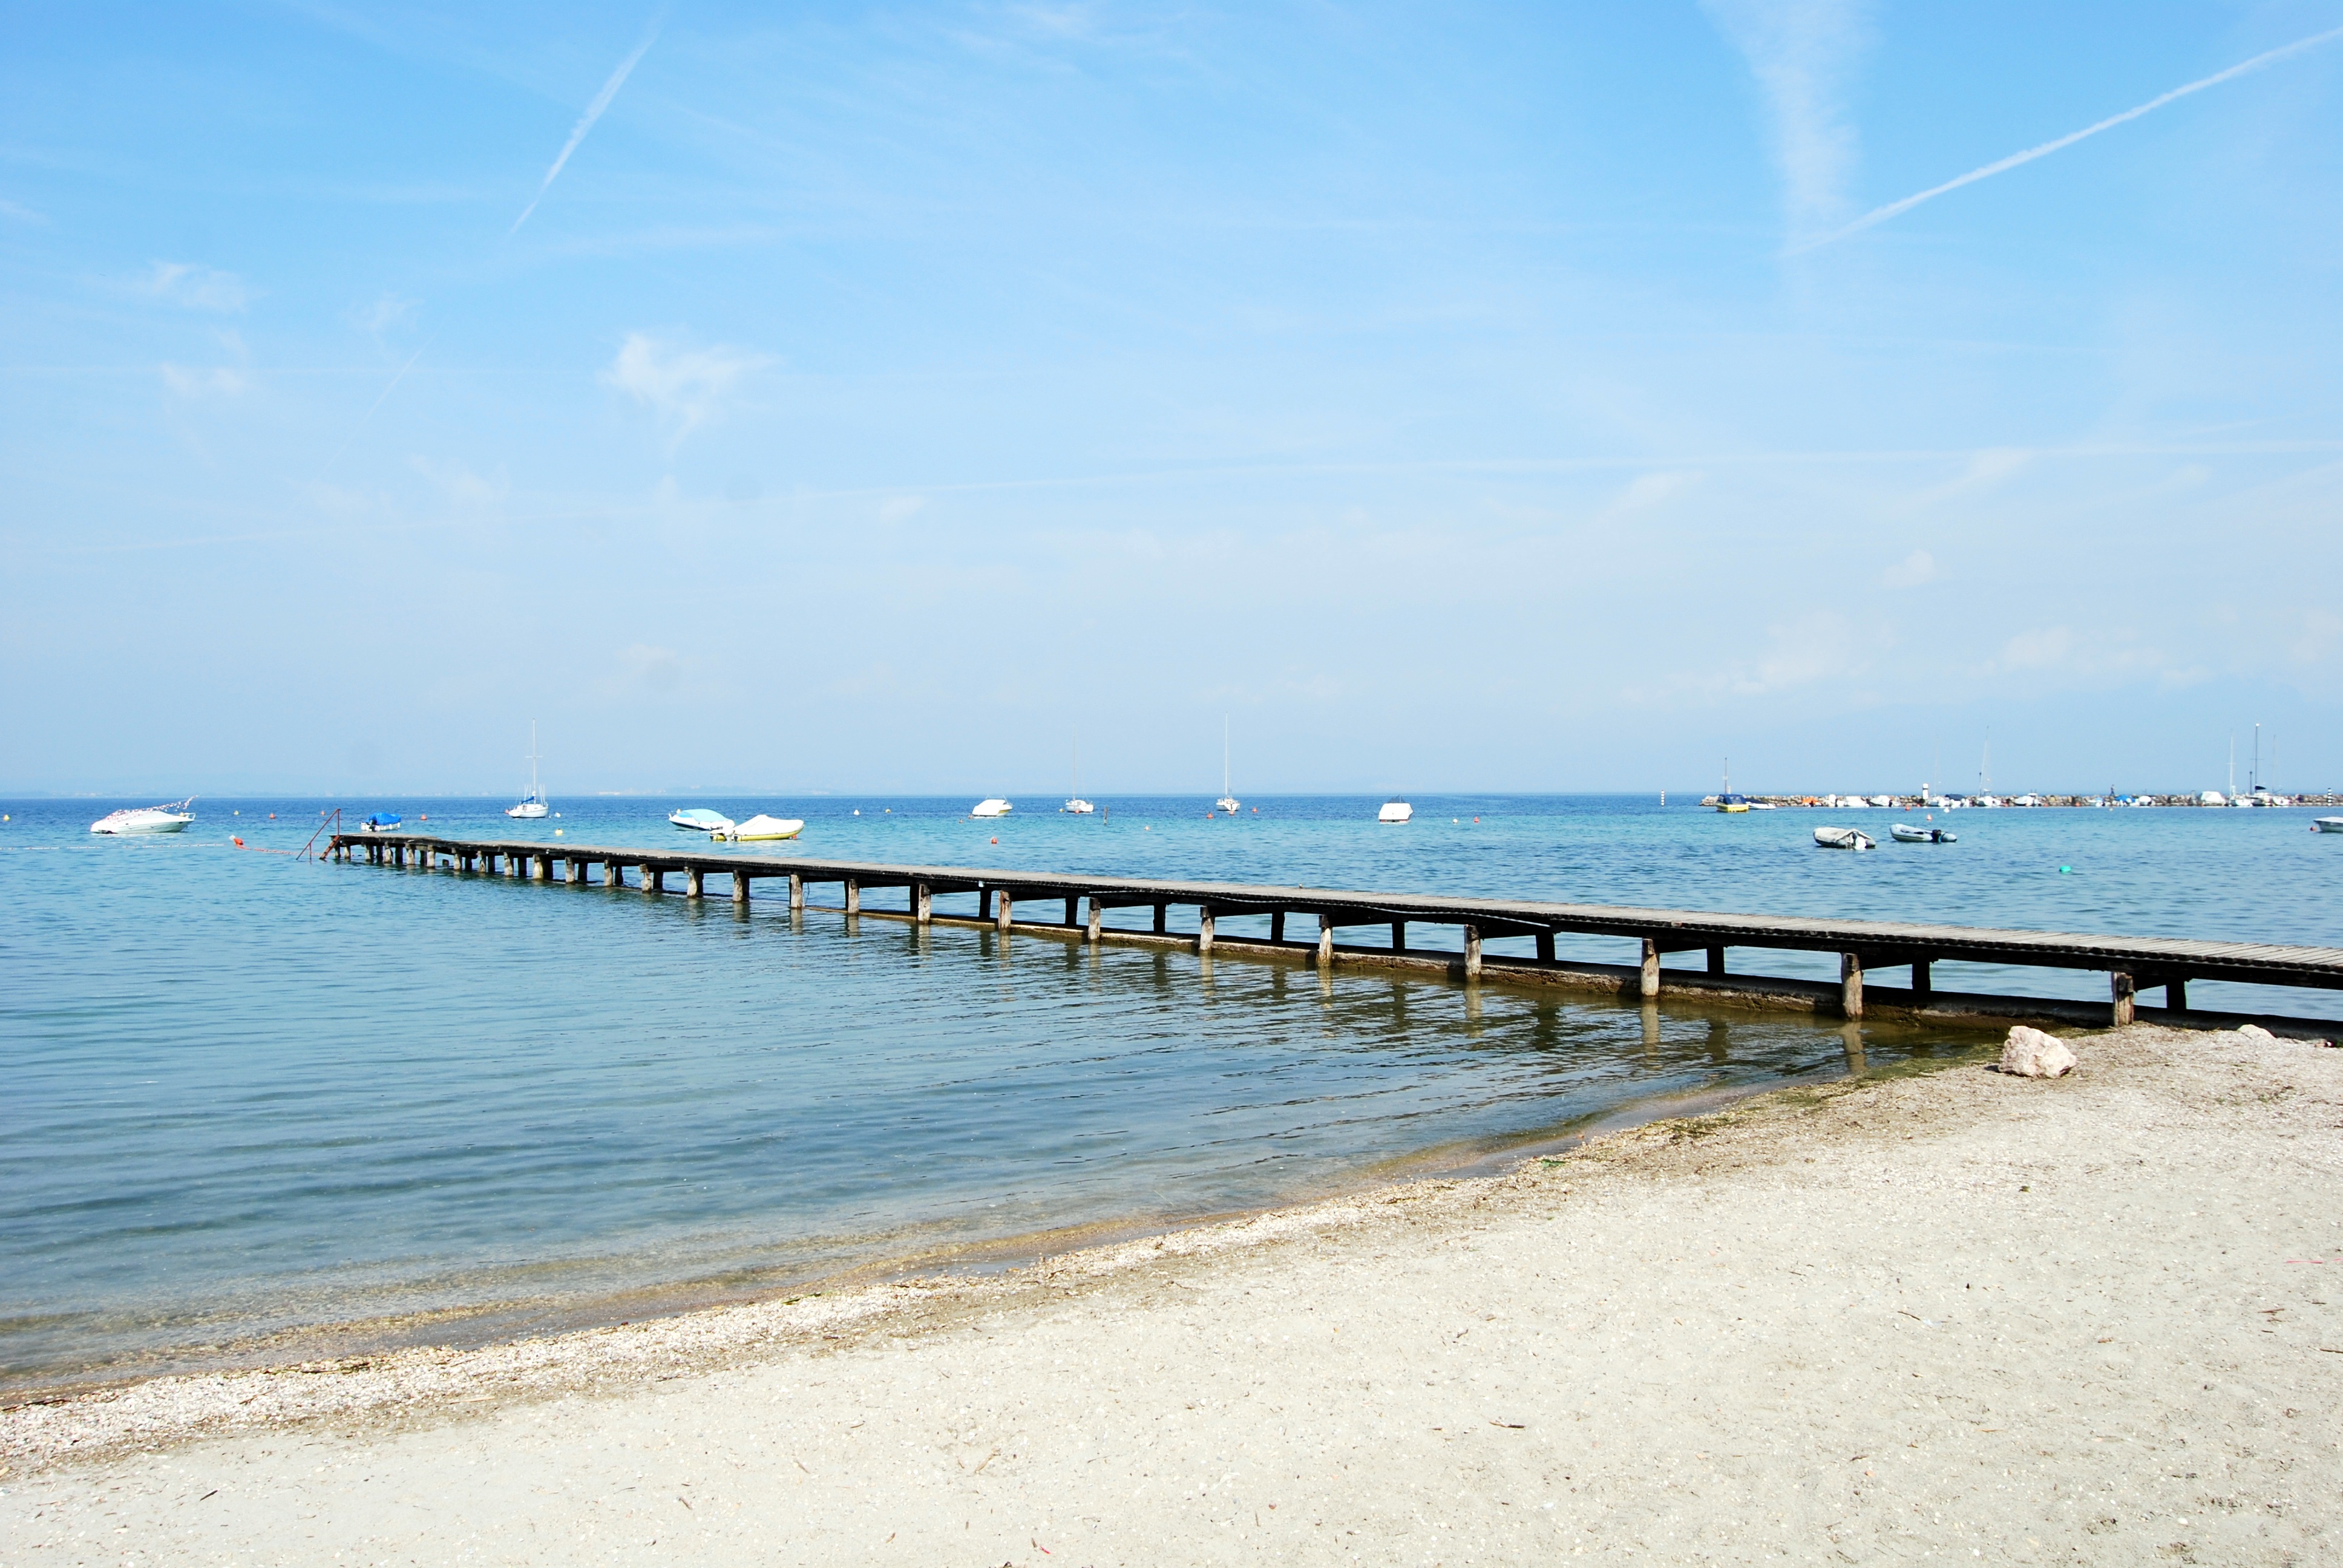
beach, sea, coast, water, nature, sand, ocean, horizon, boardwalk, shore, wave, lake, pier, walkway, vacation, bay, italy, blue, jetty, body of water, garda, breakwater, cape, wind wave, pacengo